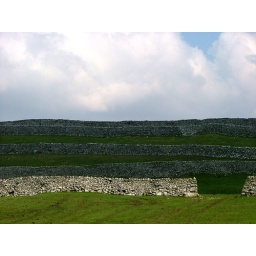
Dry stone walls near Grassington